History of Finland (1917–present)

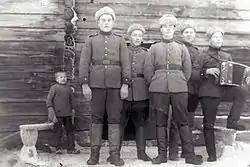
Finnish troops in Winter War.

During Second World War, Finland fought three wars: the Winter War, the Continuation War and the Lapland War.